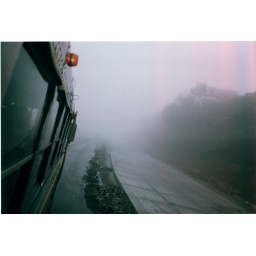
On the bus in the clouds